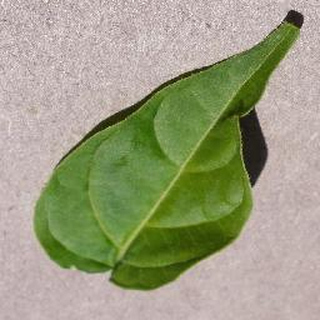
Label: healthy_bell_pepper